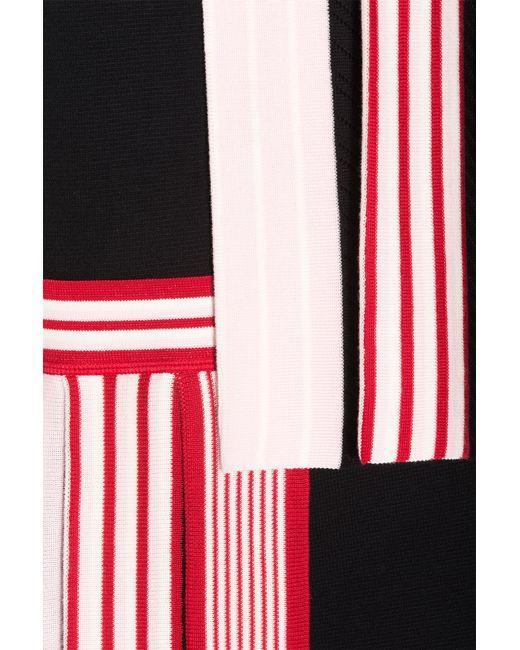
Verschiedene Arten von Stoffen, um Kleidungssets herzustellen